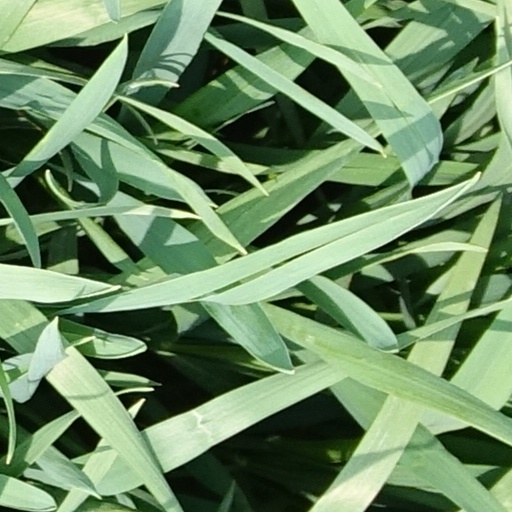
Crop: wheat